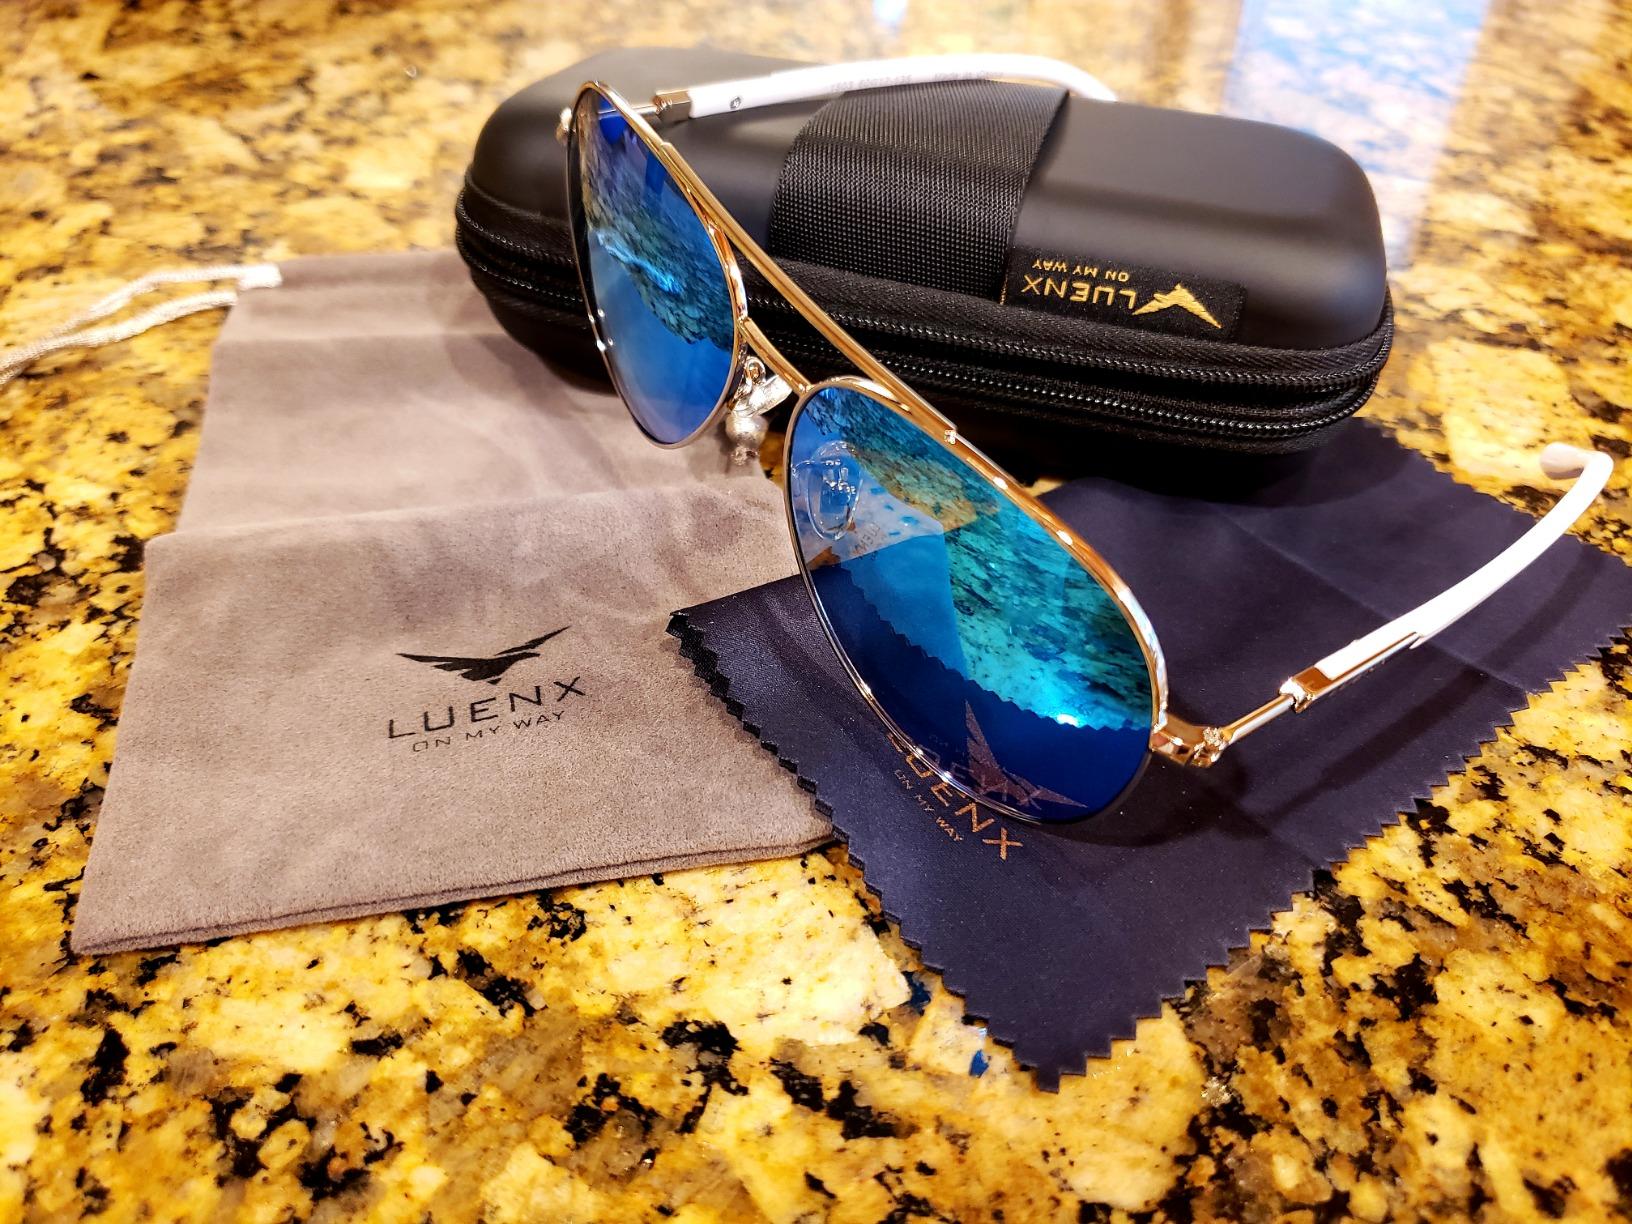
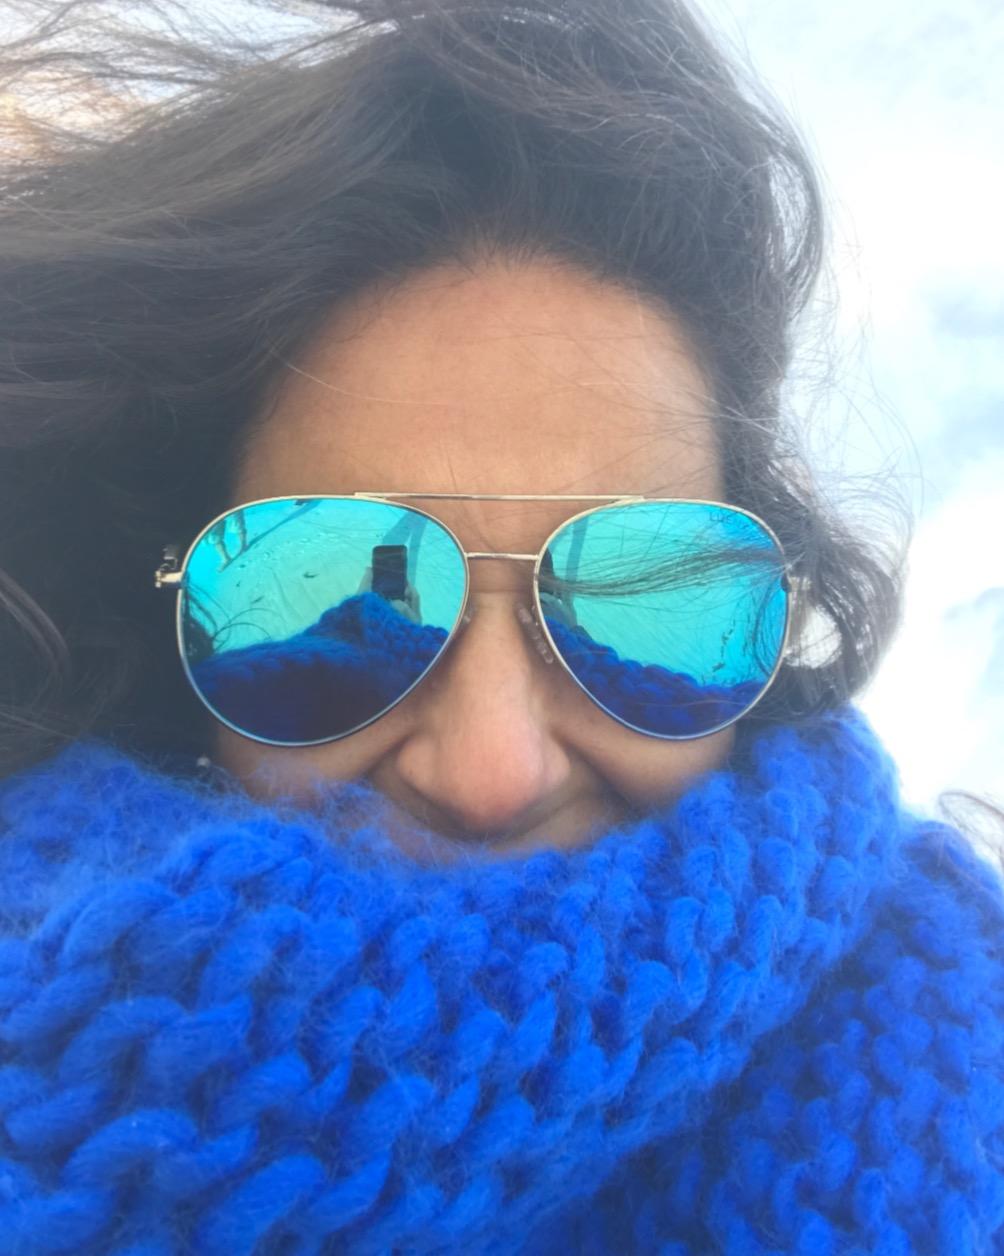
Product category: accessories_sunglasses
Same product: yes